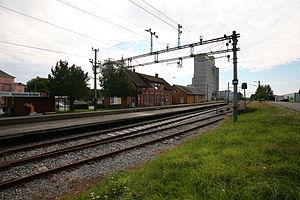
La gare de Rakkestad est une gare ferroviaire norvégienne de la Ligne d'Østfold, située sur le territoire de la commune de Rakkestad dans le comté de Viken.